Hamersville, Ohio

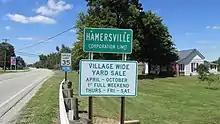
Hamersville corporation limit sign

According to the United States Census Bureau, the village has a total area of , all land.